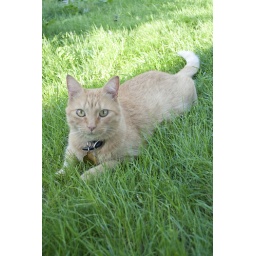
An orange tabby cat laying in the grass.